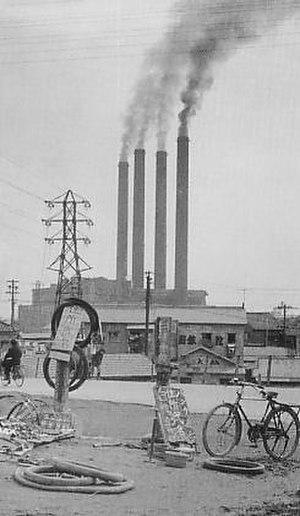
Là d'où l'on voit les cheminées ou Les Quatre Cheminées est un film japonais de Heinosuke Gosho sorti en 1953, adapté du roman Les Gens naïfs de Rinzō Shiina.
Tachū Naitō, 12 juin 1886 - 25 août 1970, est un architecte, ingénieur et professeur japonais né à Minami-Alps dans la préfecture de Yamanashi. Pionnier du calcul des structures et modélisation, il est l'auteur de nombreuses tours d'émetteurs de télévision et tours d'observation, dont la tour de Tokyo.